Protection (2001 film)

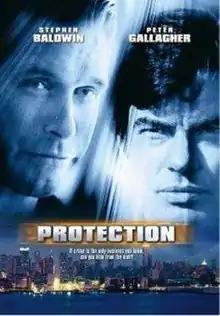

Protection is a 2001 thriller film directed by John Flynn. In this movie, a former mobster, now in the Witness Protection Program, finds himself unable to change his ways. Filming took place in Canada. It was Flynn's last movie.